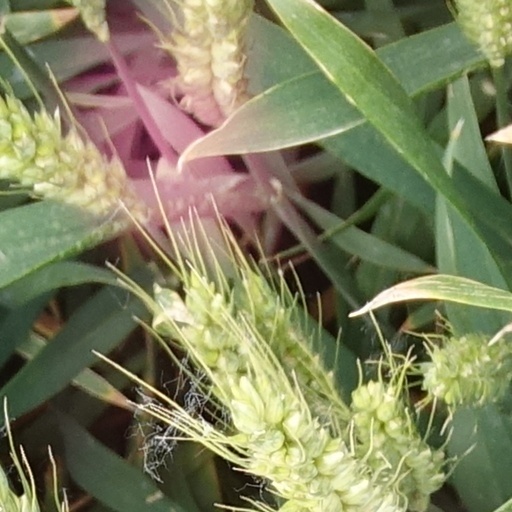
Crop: wheat